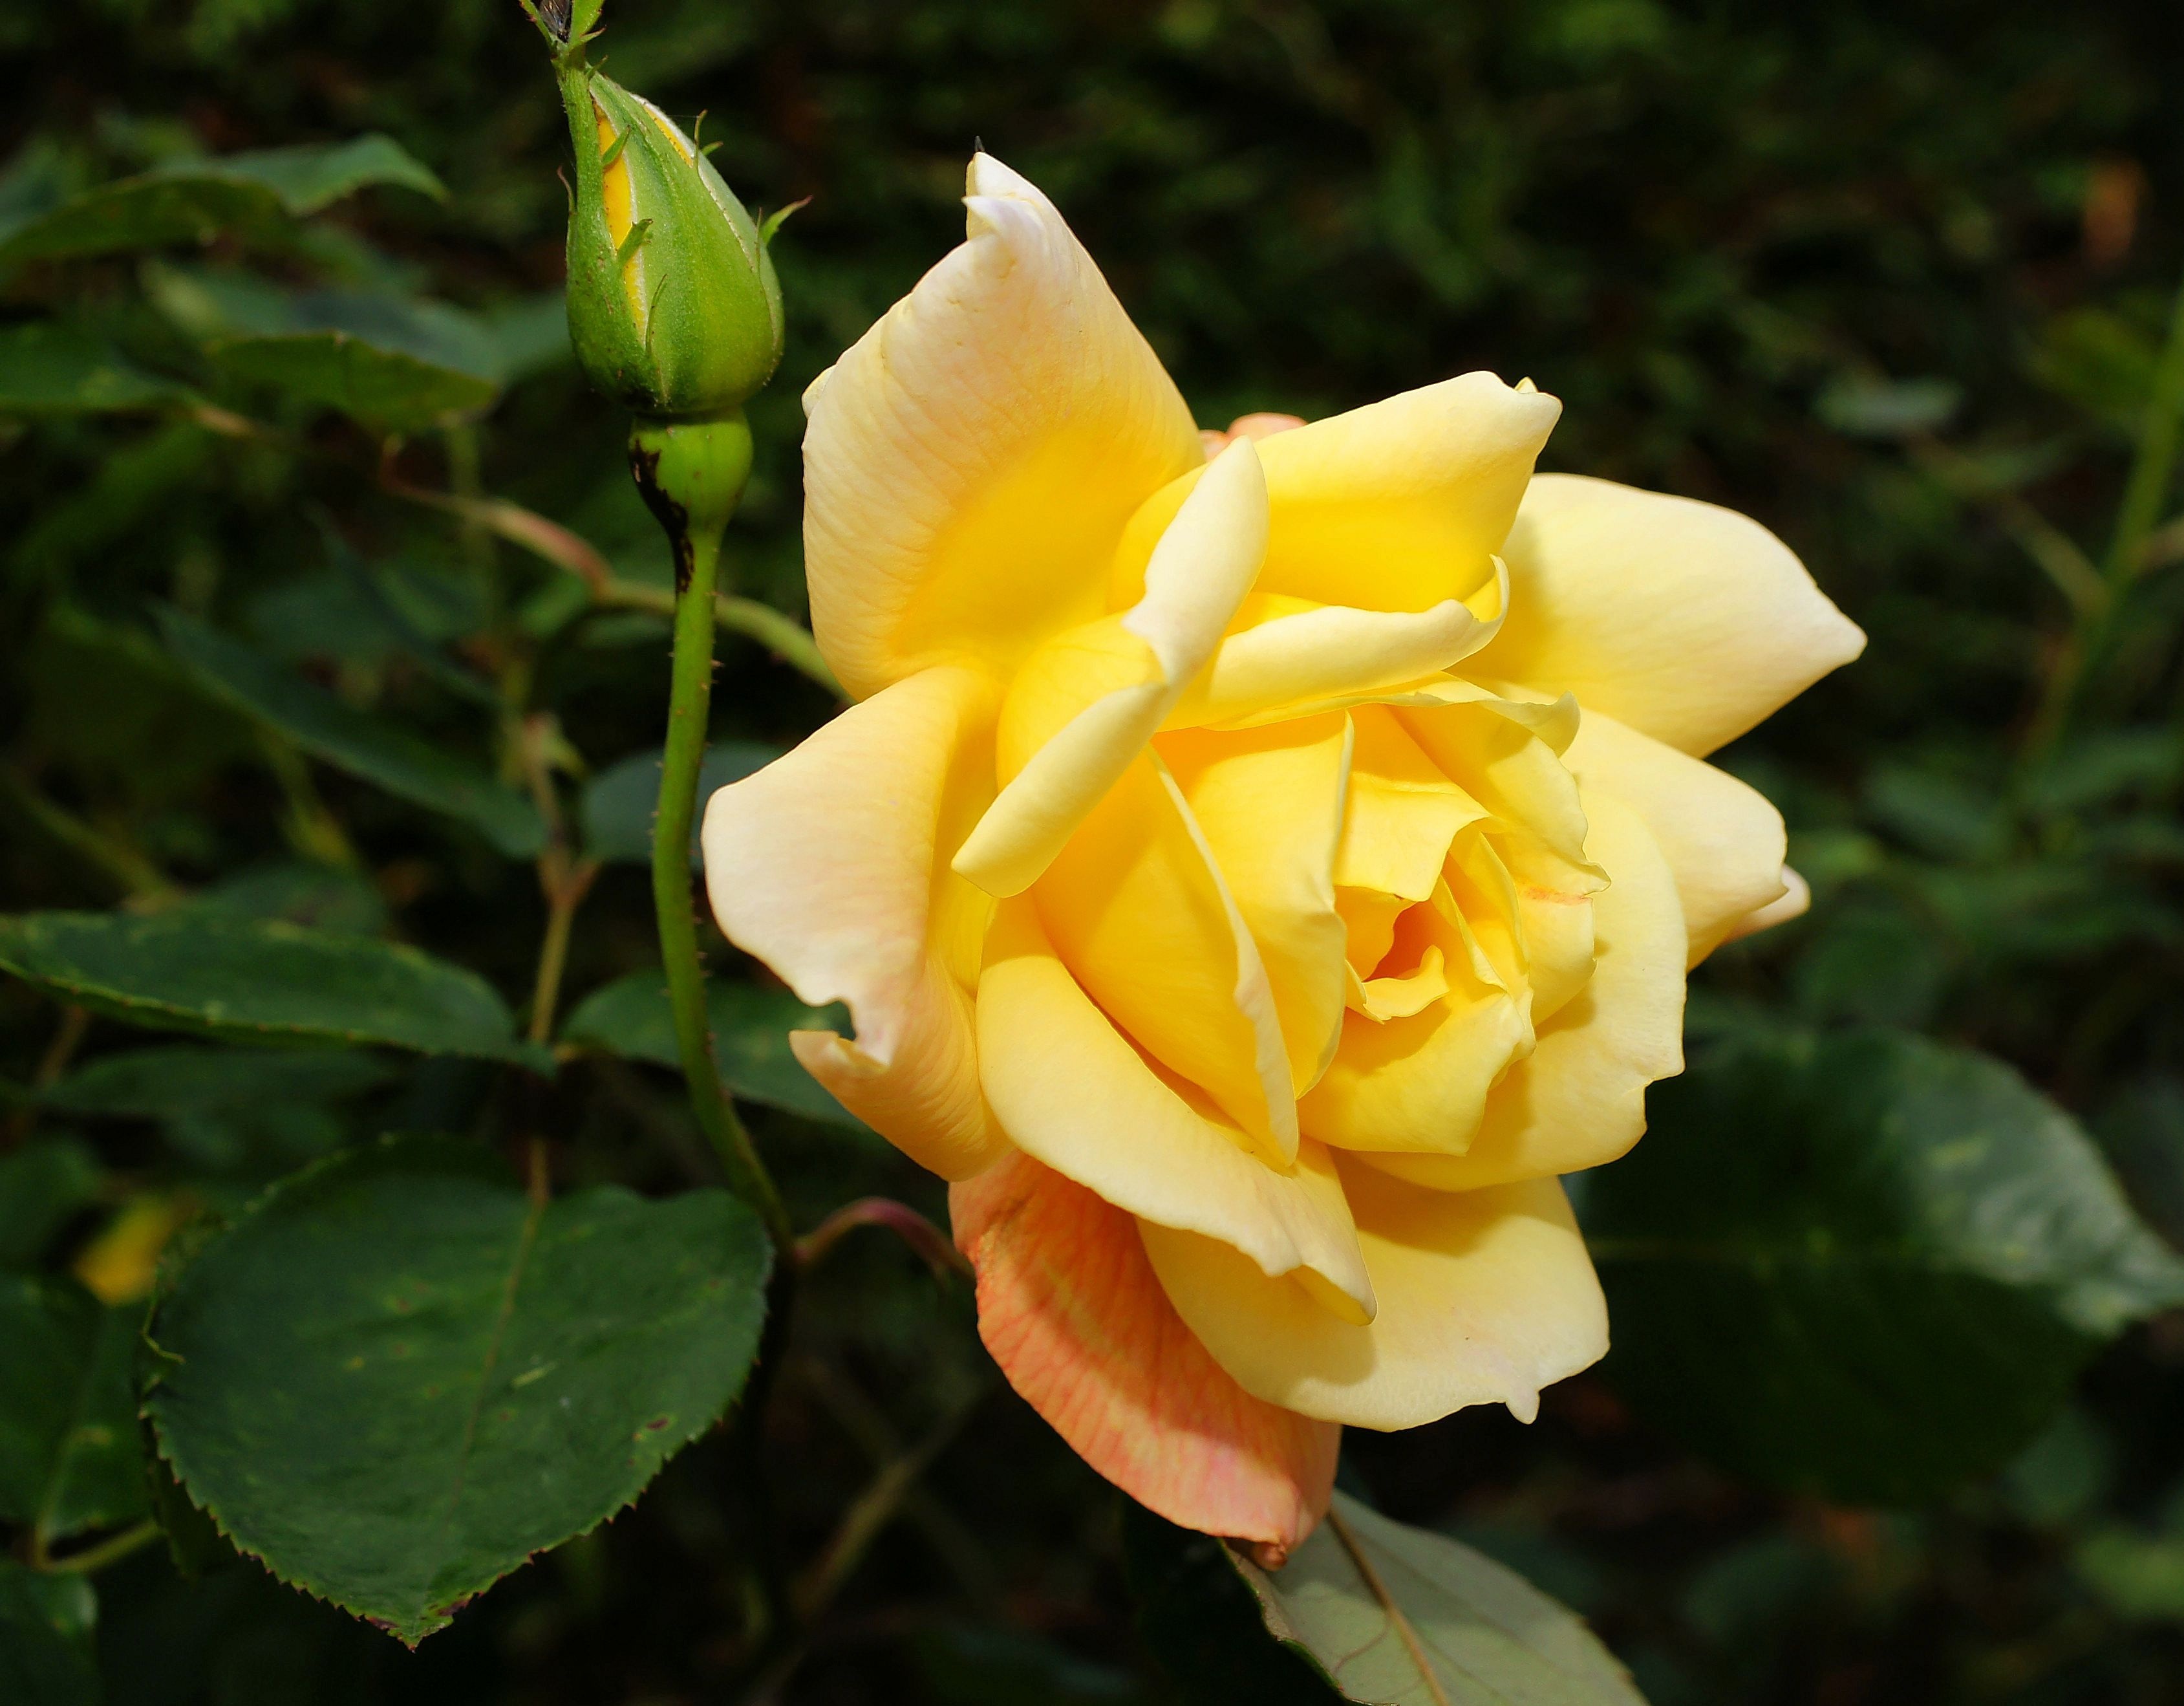
blossom, plant, sweet, flower, petal, bloom, summer, rose, botany, yellow, close, flora, fragrant, floribunda, macro photography, flowering plant, garden roses, rose family, land plant, rose order, austrian briar